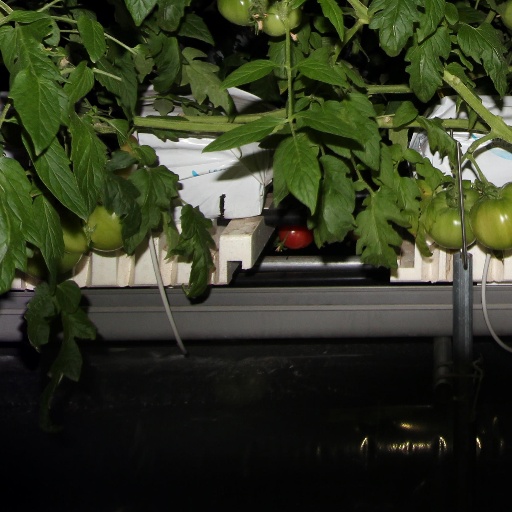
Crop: tomato